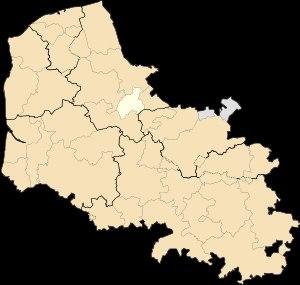
Depuis le 1ᵉʳ janvier 2017, le département du Pas-de-Calais compte 19 établissements publics de coopération intercommunale à fiscalité propre dont le siège est dans le département, dont un qui est interdépartemental. Par ailleurs quatre communes sont groupées dans une intercommunalité dont le siège est situé hors département.